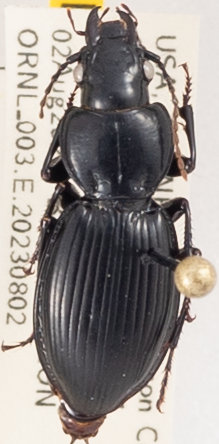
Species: Cyclotrachelus fucatus
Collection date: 2023-08-02
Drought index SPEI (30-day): -0.01
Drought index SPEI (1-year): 0.044
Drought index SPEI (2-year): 0.47